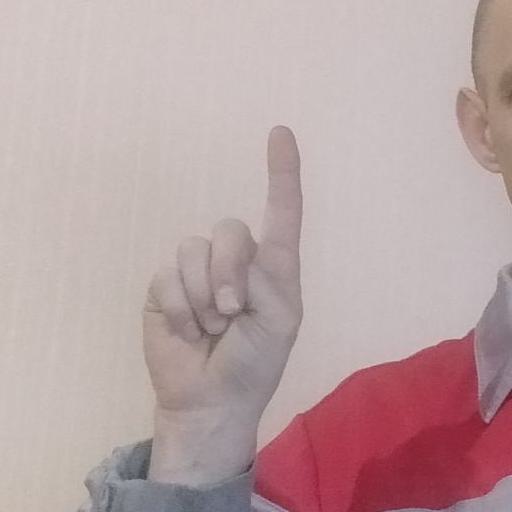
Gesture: one